Cold Mountain (North Carolina)

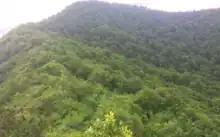
Cold Mountain

The mountain and the township Community of Bethel area outside of Canton near the base of Cold Mountain was made famous as the story location in the 1997 novel "Cold Mountain" by Charles Frazier.